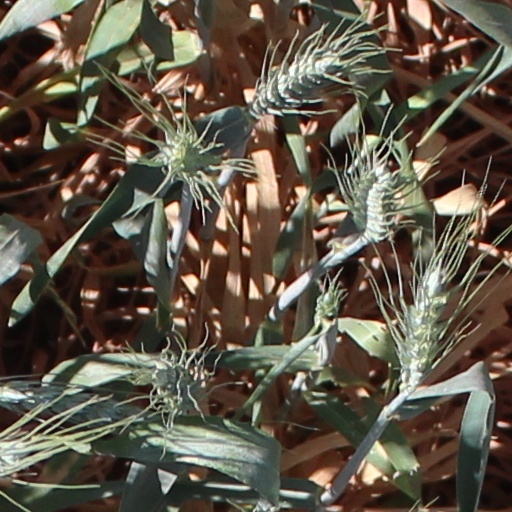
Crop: wheat